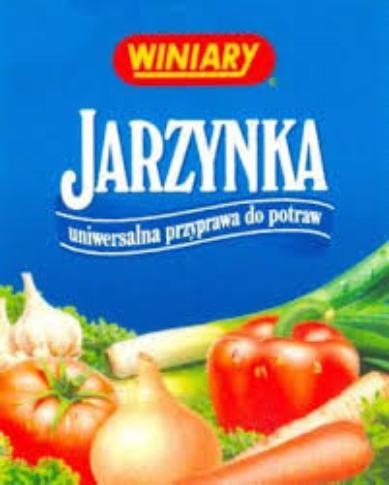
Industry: Food